Centre County Courthouse

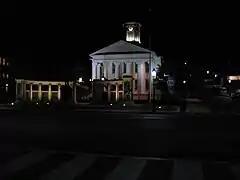
Center County Courthouse in Bellefonte, Pennsylvania, September 2006

The original section of the courthouse was built in 1805, with additions and / or remodeling in 1835, 1854–55, 1909, and 1963–64. It is a rectangular brick building on a stone foundation, measuring 135 feet long by 60 feet wide.